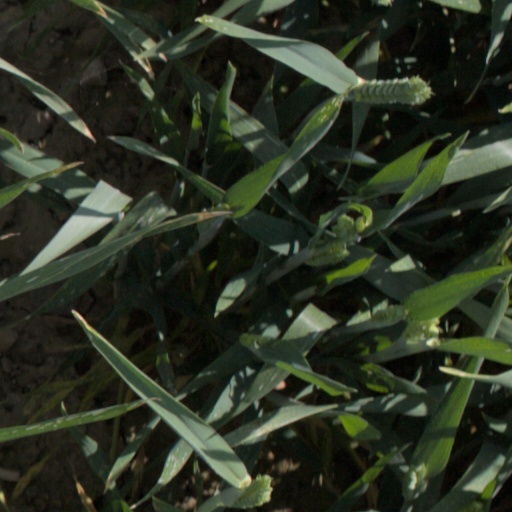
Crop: wheat